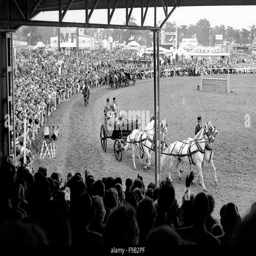
monarch and noble person arrive by horse drawn coach at show